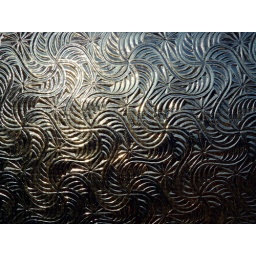
My bathroom window in the morning. I love it.